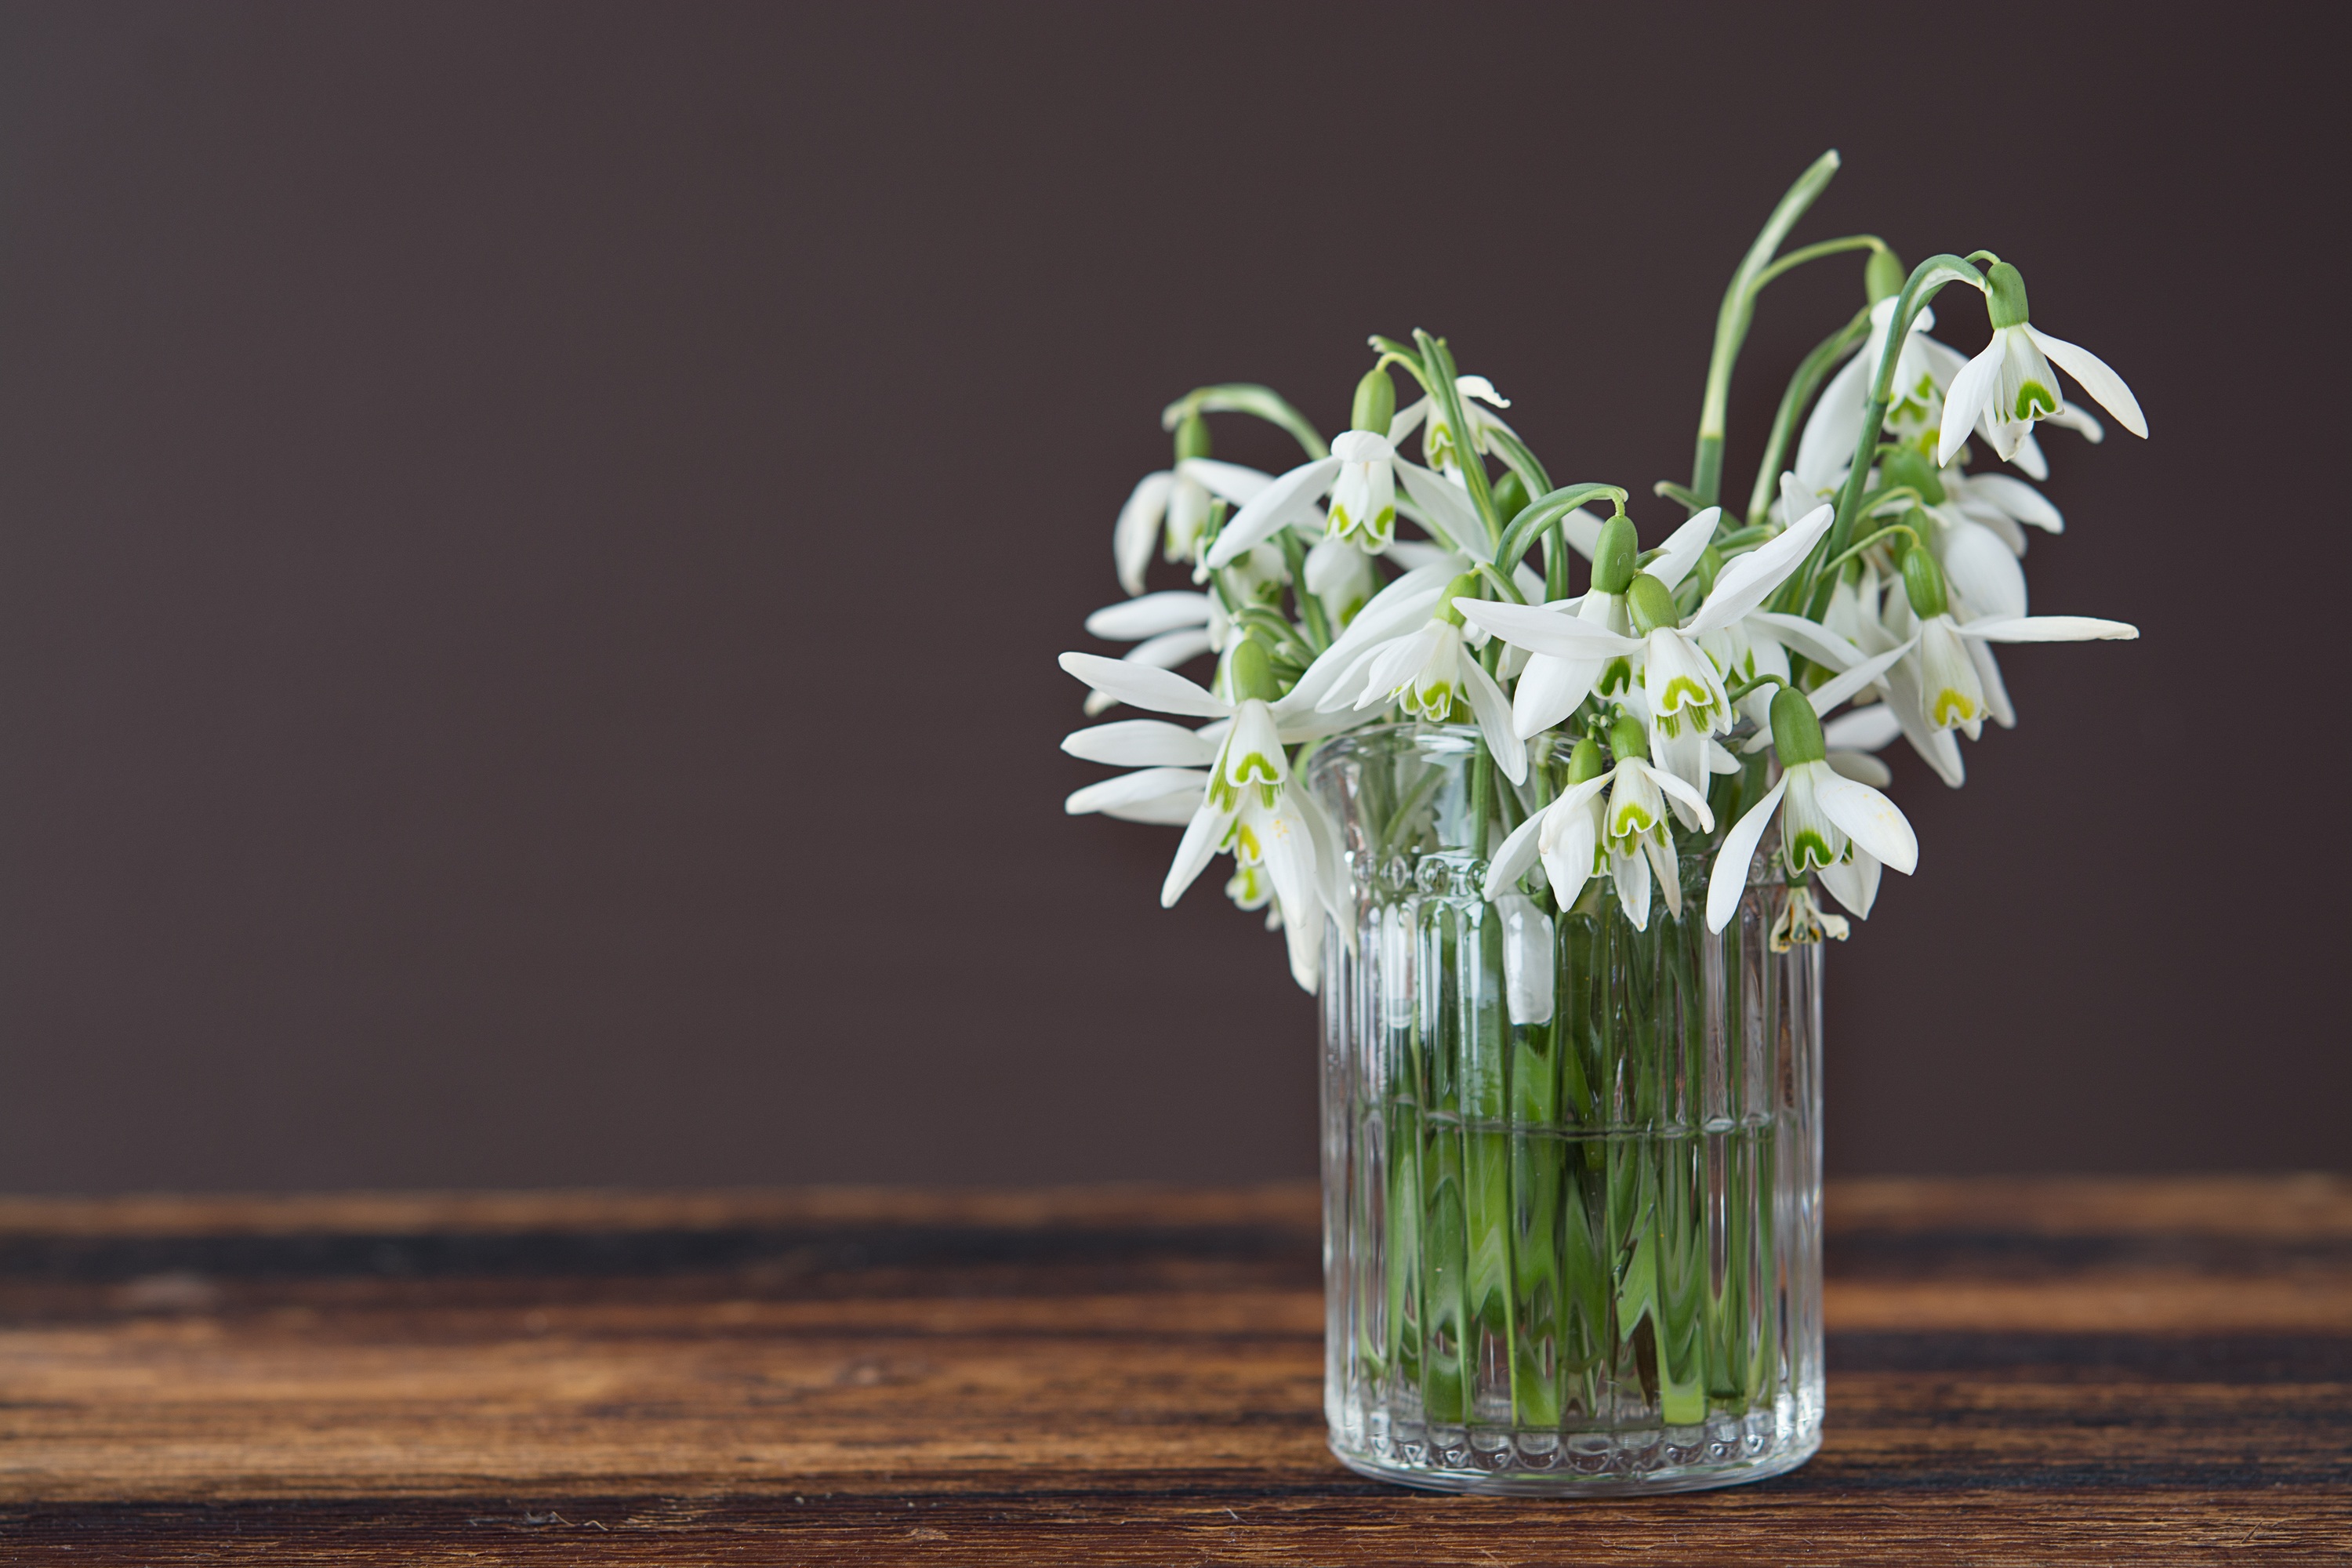
plant, white, flower, vase, green, herb, produce, close, snowdrop, floristry, spring flower, harbinger of spring, flowering plant, flower vase, grass family, plant stem